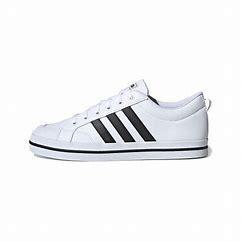
Brand: adidas
Model: neo Adidas NEO Bravada